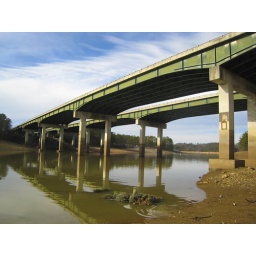
no longer water under the bridge